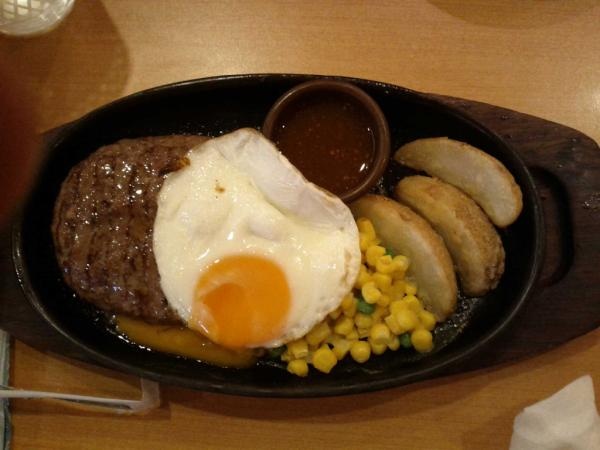
Label: sunny_side_up_eggs